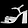
Label: Sandal